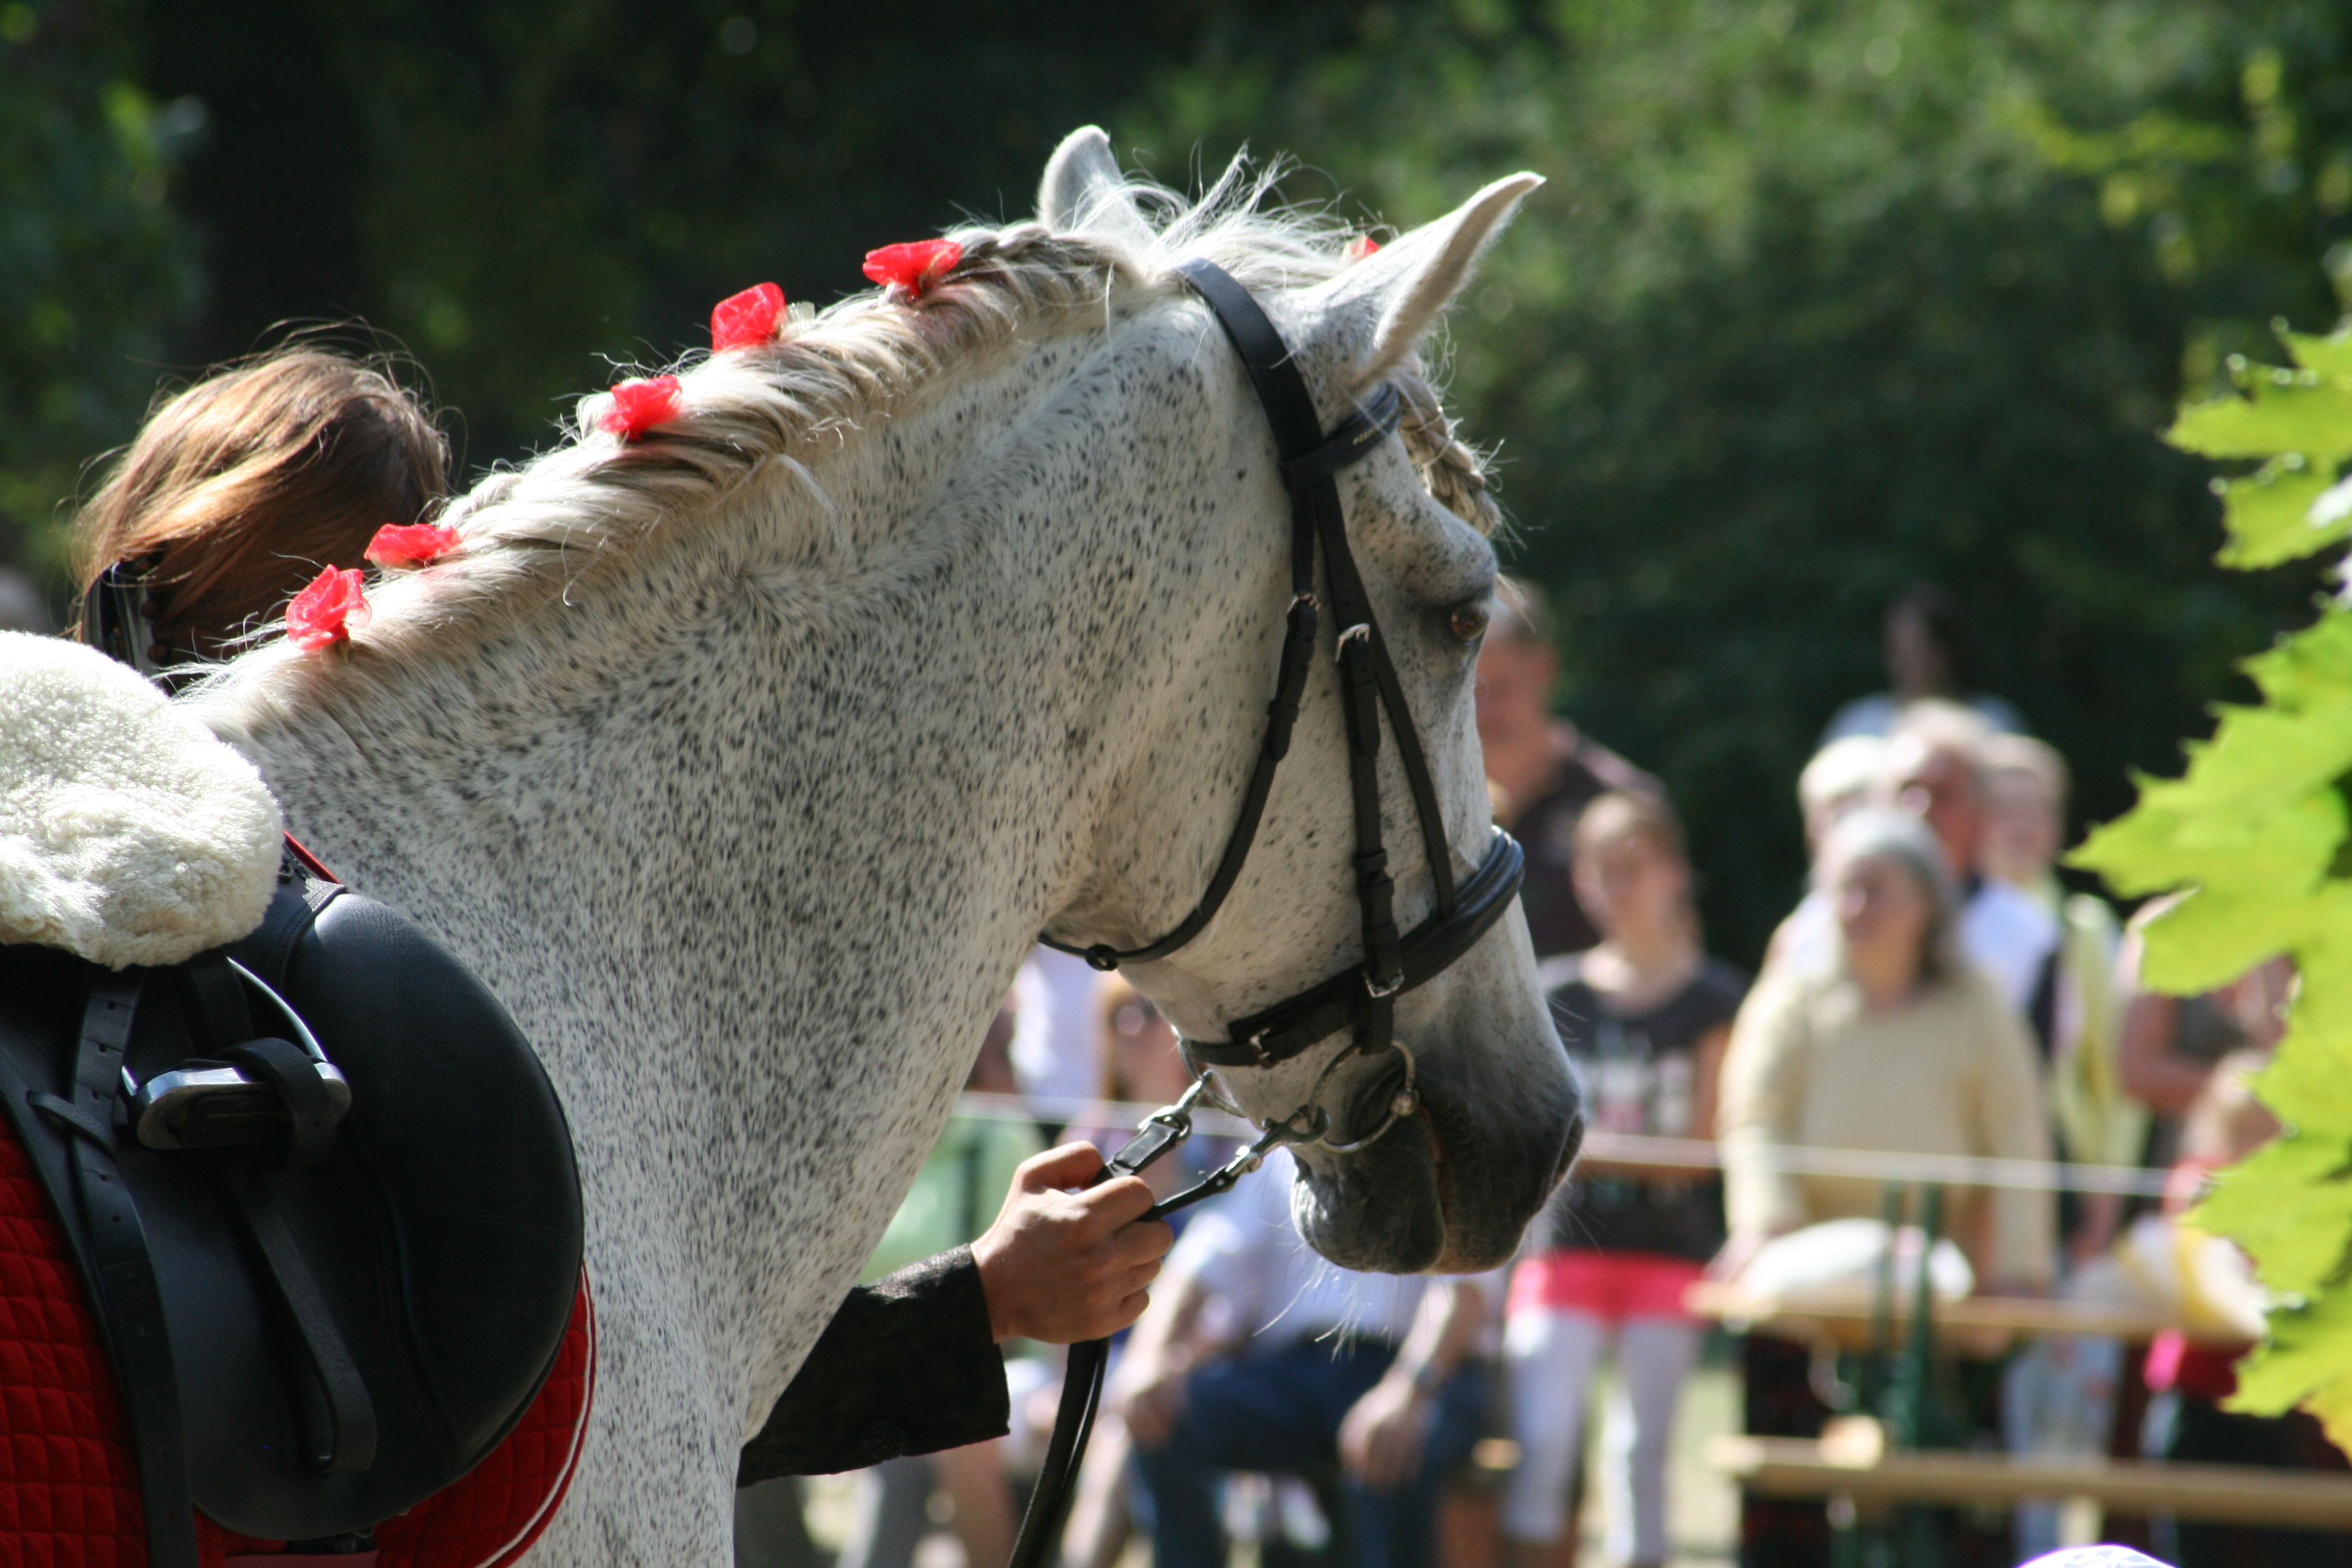
jumping, horse, mammal, stallion, mane, ride, equestrian, sports, animals, jockey, equestrianism, dressage, eventing, show jumping, horse like mammal, horse harness, animal sports, english riding, equestrian sport